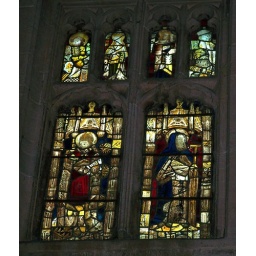
Old glass in 15c window